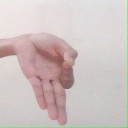
अक्षर: ज्ञ